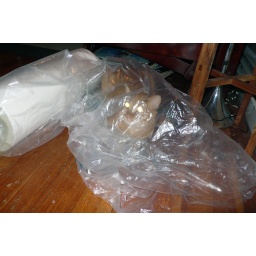
cat in a bag